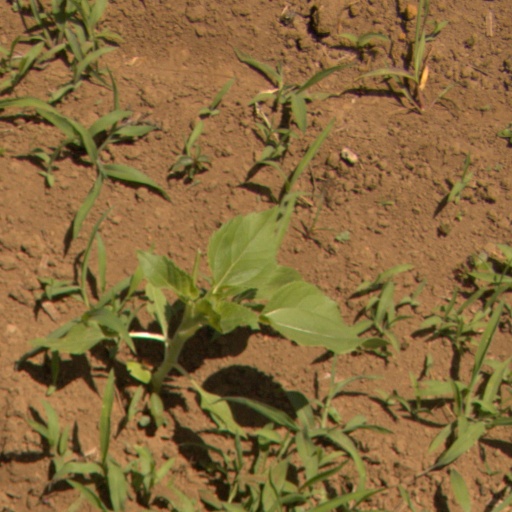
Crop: Jerusalem artichoke